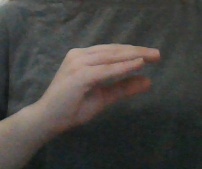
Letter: jeem